Scotland national football team

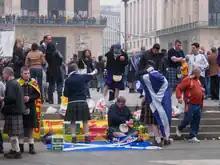
"The Tartan Army" in Milan in 2005, prior to their 2006 World Cup qualifying match against Italy

Steve Clarke was appointed Scotland manager in May 2019. The team failed to qualify automatically for UEFA Euro 2020, but consecutive victories in penalty shootouts in the playoffs against Israel and Serbia put Scotland into their first major tournament since 1998. Defeats by the Czech Republic and Croatia, either side of a goalless draw with England, meant that Scotland finished bottom of Group D.